Sukhoi Su-25

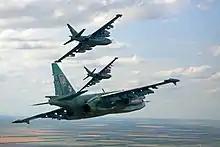
Sukhoi Su-25s of the Ukrainian Air Force in 2013

In August 2008, Su-25s were used by both Georgia and Russia during the 2008 Russia–Georgia war. Su-25s of the Georgian Air Force participated in providing air support for troops during Battle of Tskhinvali and launched bombing raids on targets in South Ossetia. Russian military Su-25s struck Georgian forces in South Ossetia, and undertook air raids on targets in Georgia. The Russian military officially confirmed the loss of three Su-25 aircraft to the Georgian air defense, though the "Moscow Defense Brief" suggests four. The three Russian aircraft were reportedly downed by Georgian Buk-M1 air defence units. Georgian Su-25s were able to operate at night. In early August 2008, Russian Su-25s attacked the Tbilisi Aircraft Manufacturing plant, where the Su-25 is produced, dropping bombs on the factory's airfield.